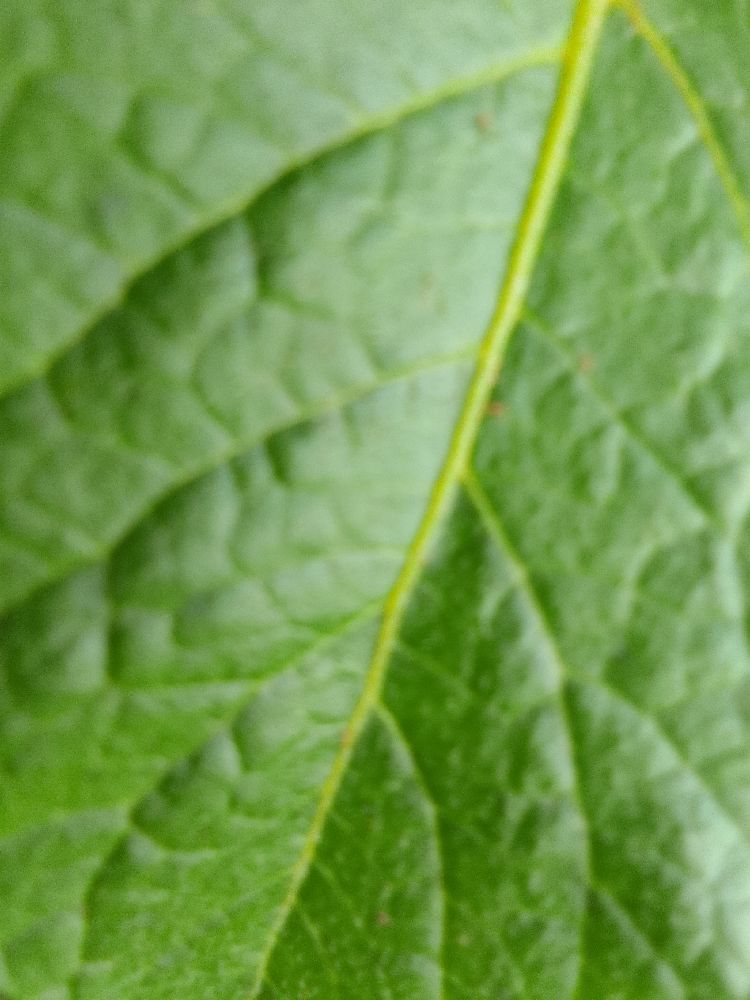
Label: Healthy